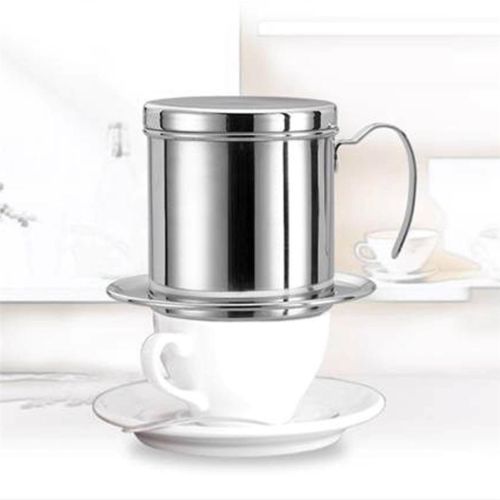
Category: coffee maker